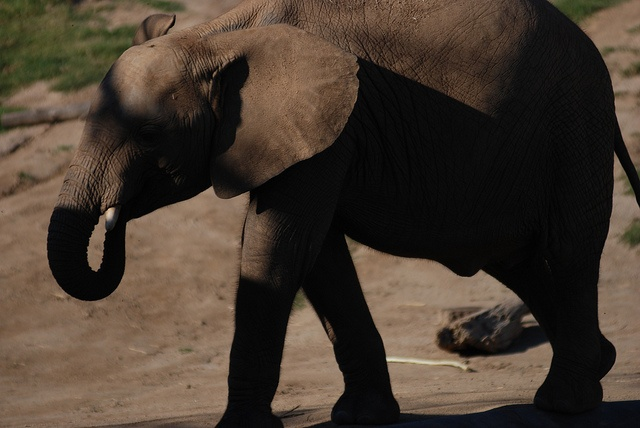
An elephant standing on the ground on a sunny day.
A young elephant with its trunk in its mouth

a close up of an elephant walking on a dirt ground
A small elephant walking along a dirt covered path.
A small elephant with his trunk curled to his mouth.